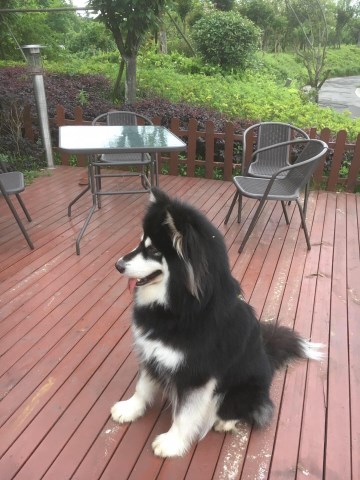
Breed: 1324-n000004-malamute